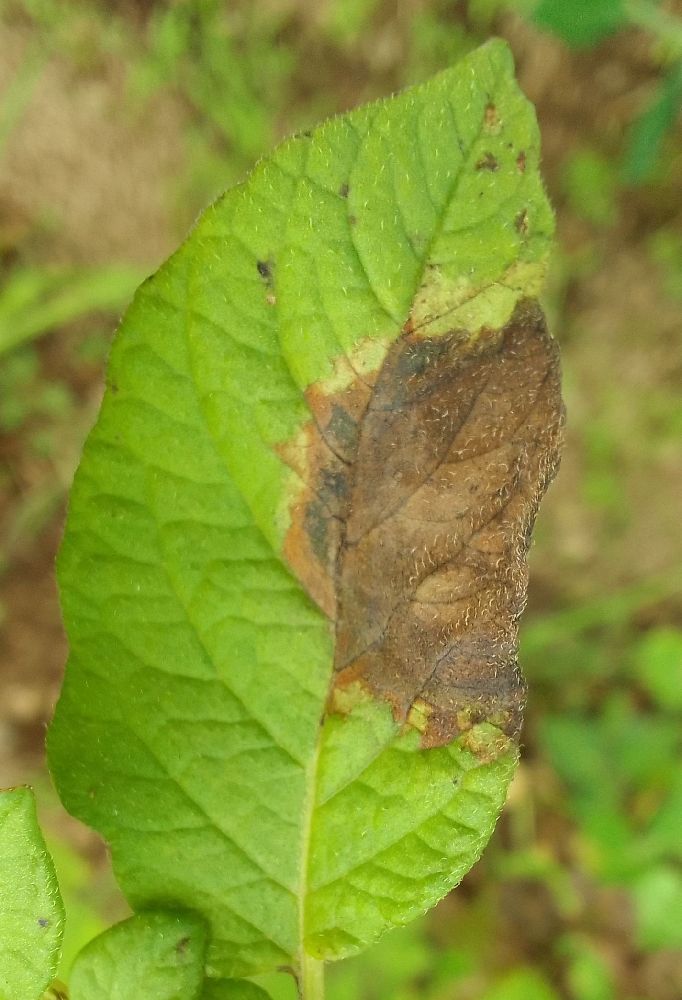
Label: Late blight